Young Eagles

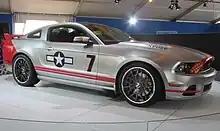
"Red Tails" Auction Mustang

The Gathering of Eagles is an annual fundraiser auction event to support the Young Eagles program. The organization hosts the event each year in the EAA AirVenture Museum during its EAA AirVenture Airshow. Among items auctioned were a SR-71 themed "Blackbird" Ford Mustang donated by Ford Motor Company, Jack Roush, and EAA member Carroll Shelby.